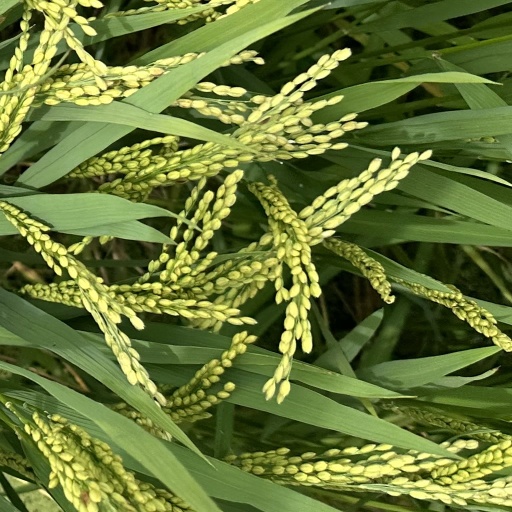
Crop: rice